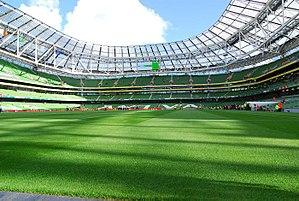
L'Aviva Stadium est un stade situé à Dublin en Irlande. Inauguré le 15 mai 2010, il est le domicile des équipes d'Irlande de football et de rugby à XV.